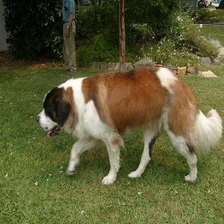
Species: dog
Breed: saint bernard